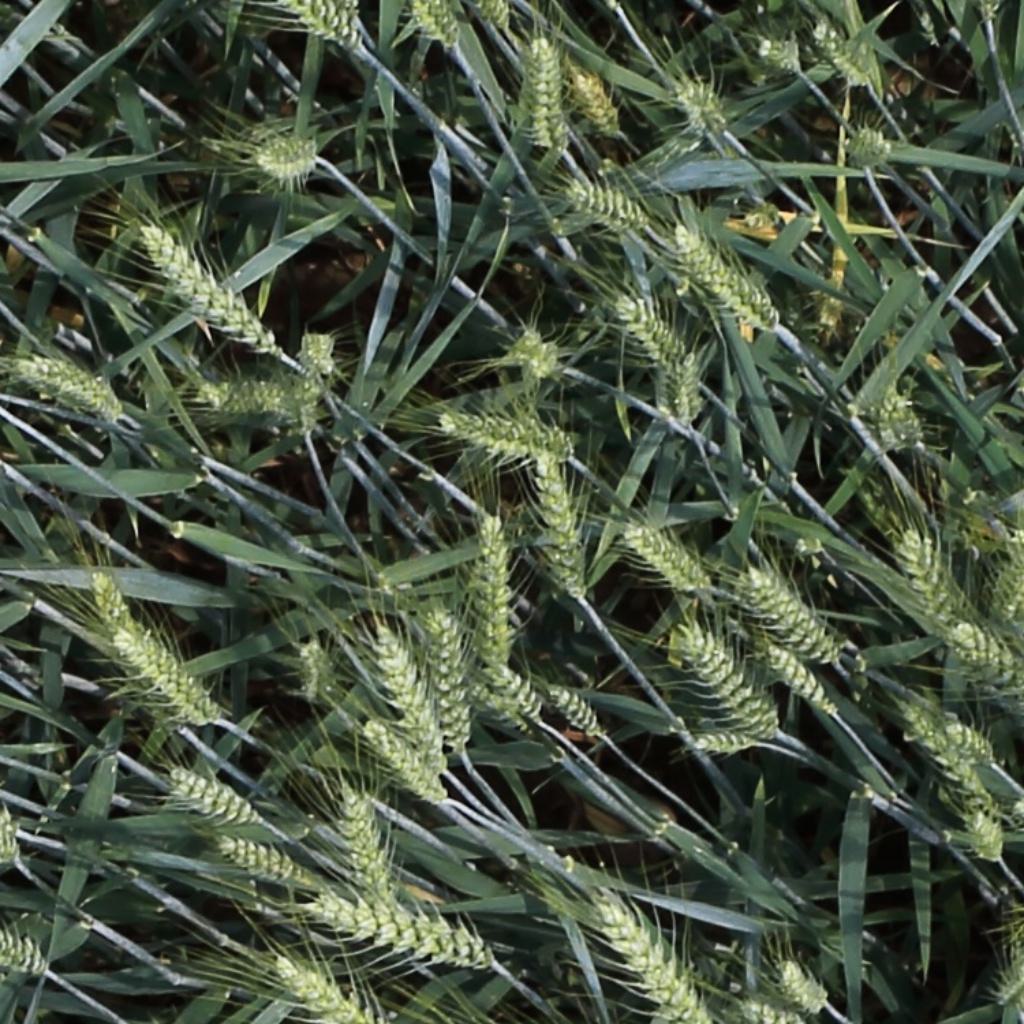
Country: Switzerland
Location: Usask
Wheat development stage: Filling